Okkervil River

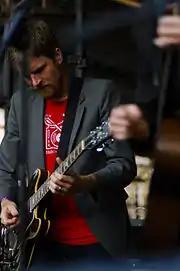

The band met recording engineer and producer Brian Beattie at their SXSW showcase on March 18, 2000, and soon agreed to make a record together. They spent much of the rest of that year working on "Don't Fall in Love with Everyone You See". Warren moved to Berkeley, California in December and was replaced on drums by Mark Pedini.